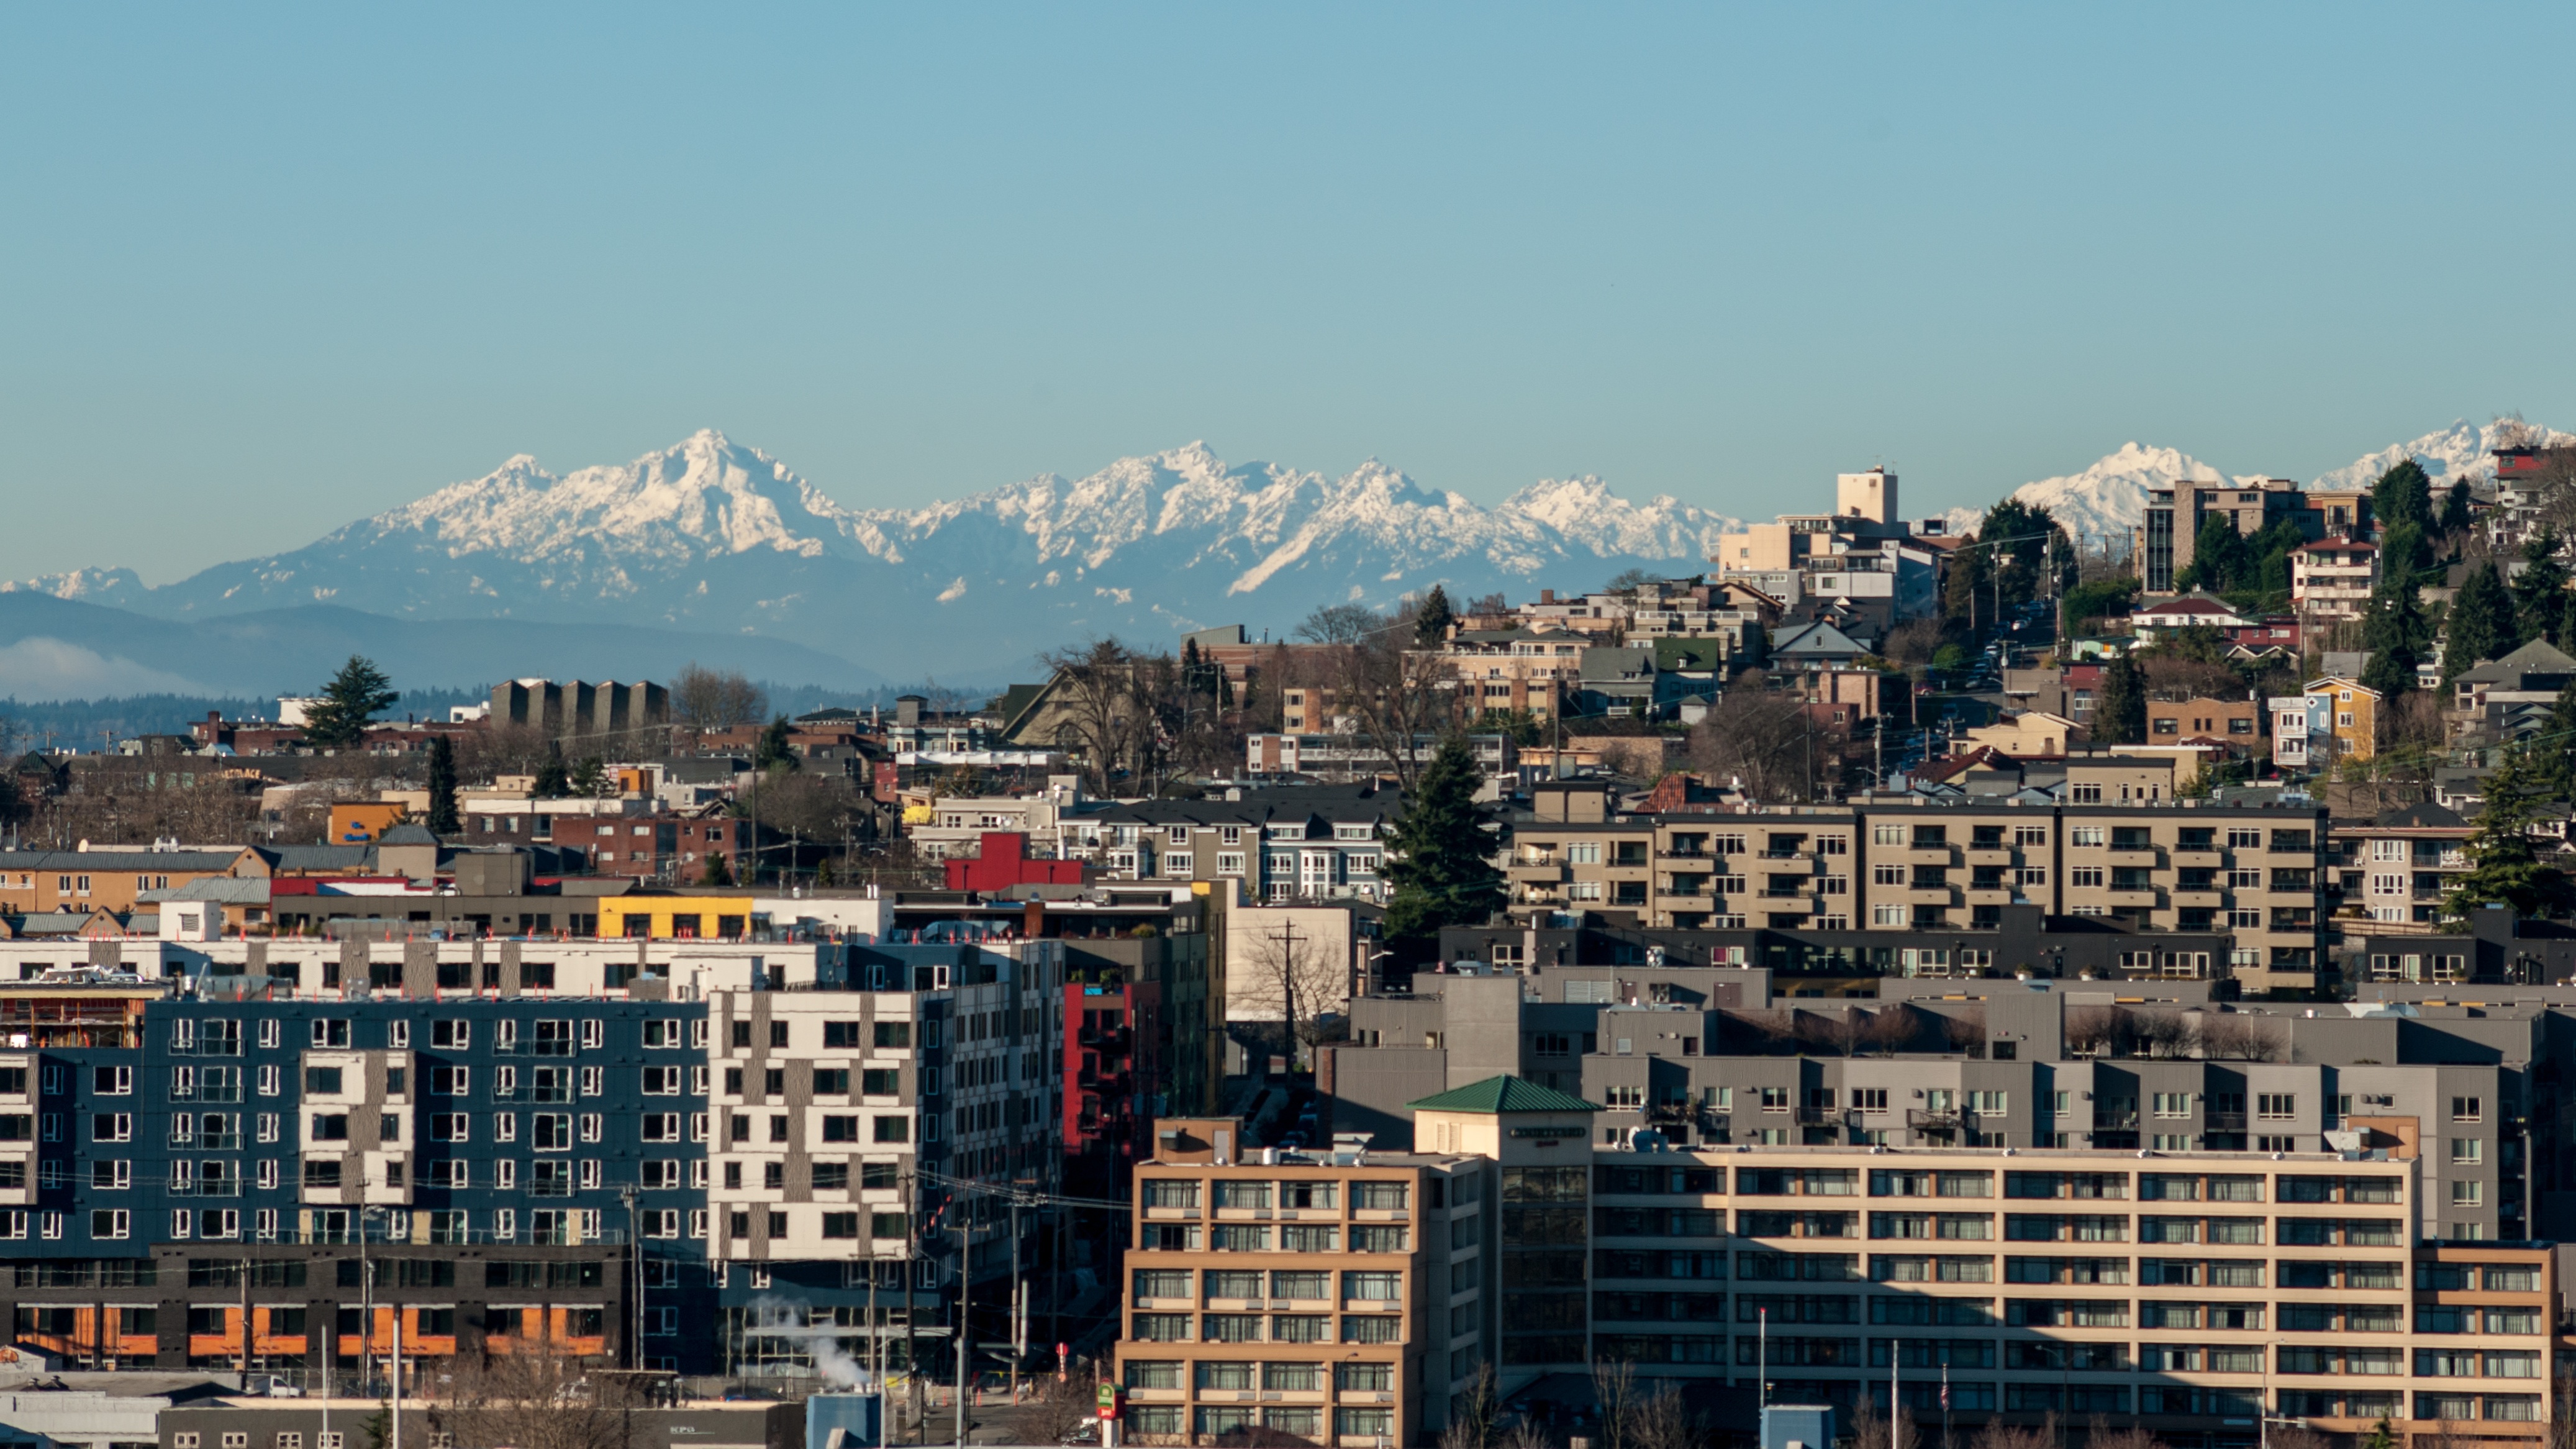
horizon, skyline, town, city, skyscraper, cityscape, panorama, downtown, suburb, tower block, metropolis, neighbourhood, aerial photography, urban area, residential area, geographical feature, human settlement, metropolitan area